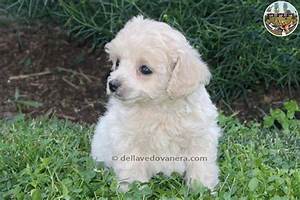
Label: cane